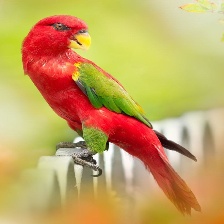
Species: CHATTERING LORY
Scientific name: LORIUS GARRULUS
ImageNet parent category: lorikeet